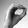
ASL letter: O